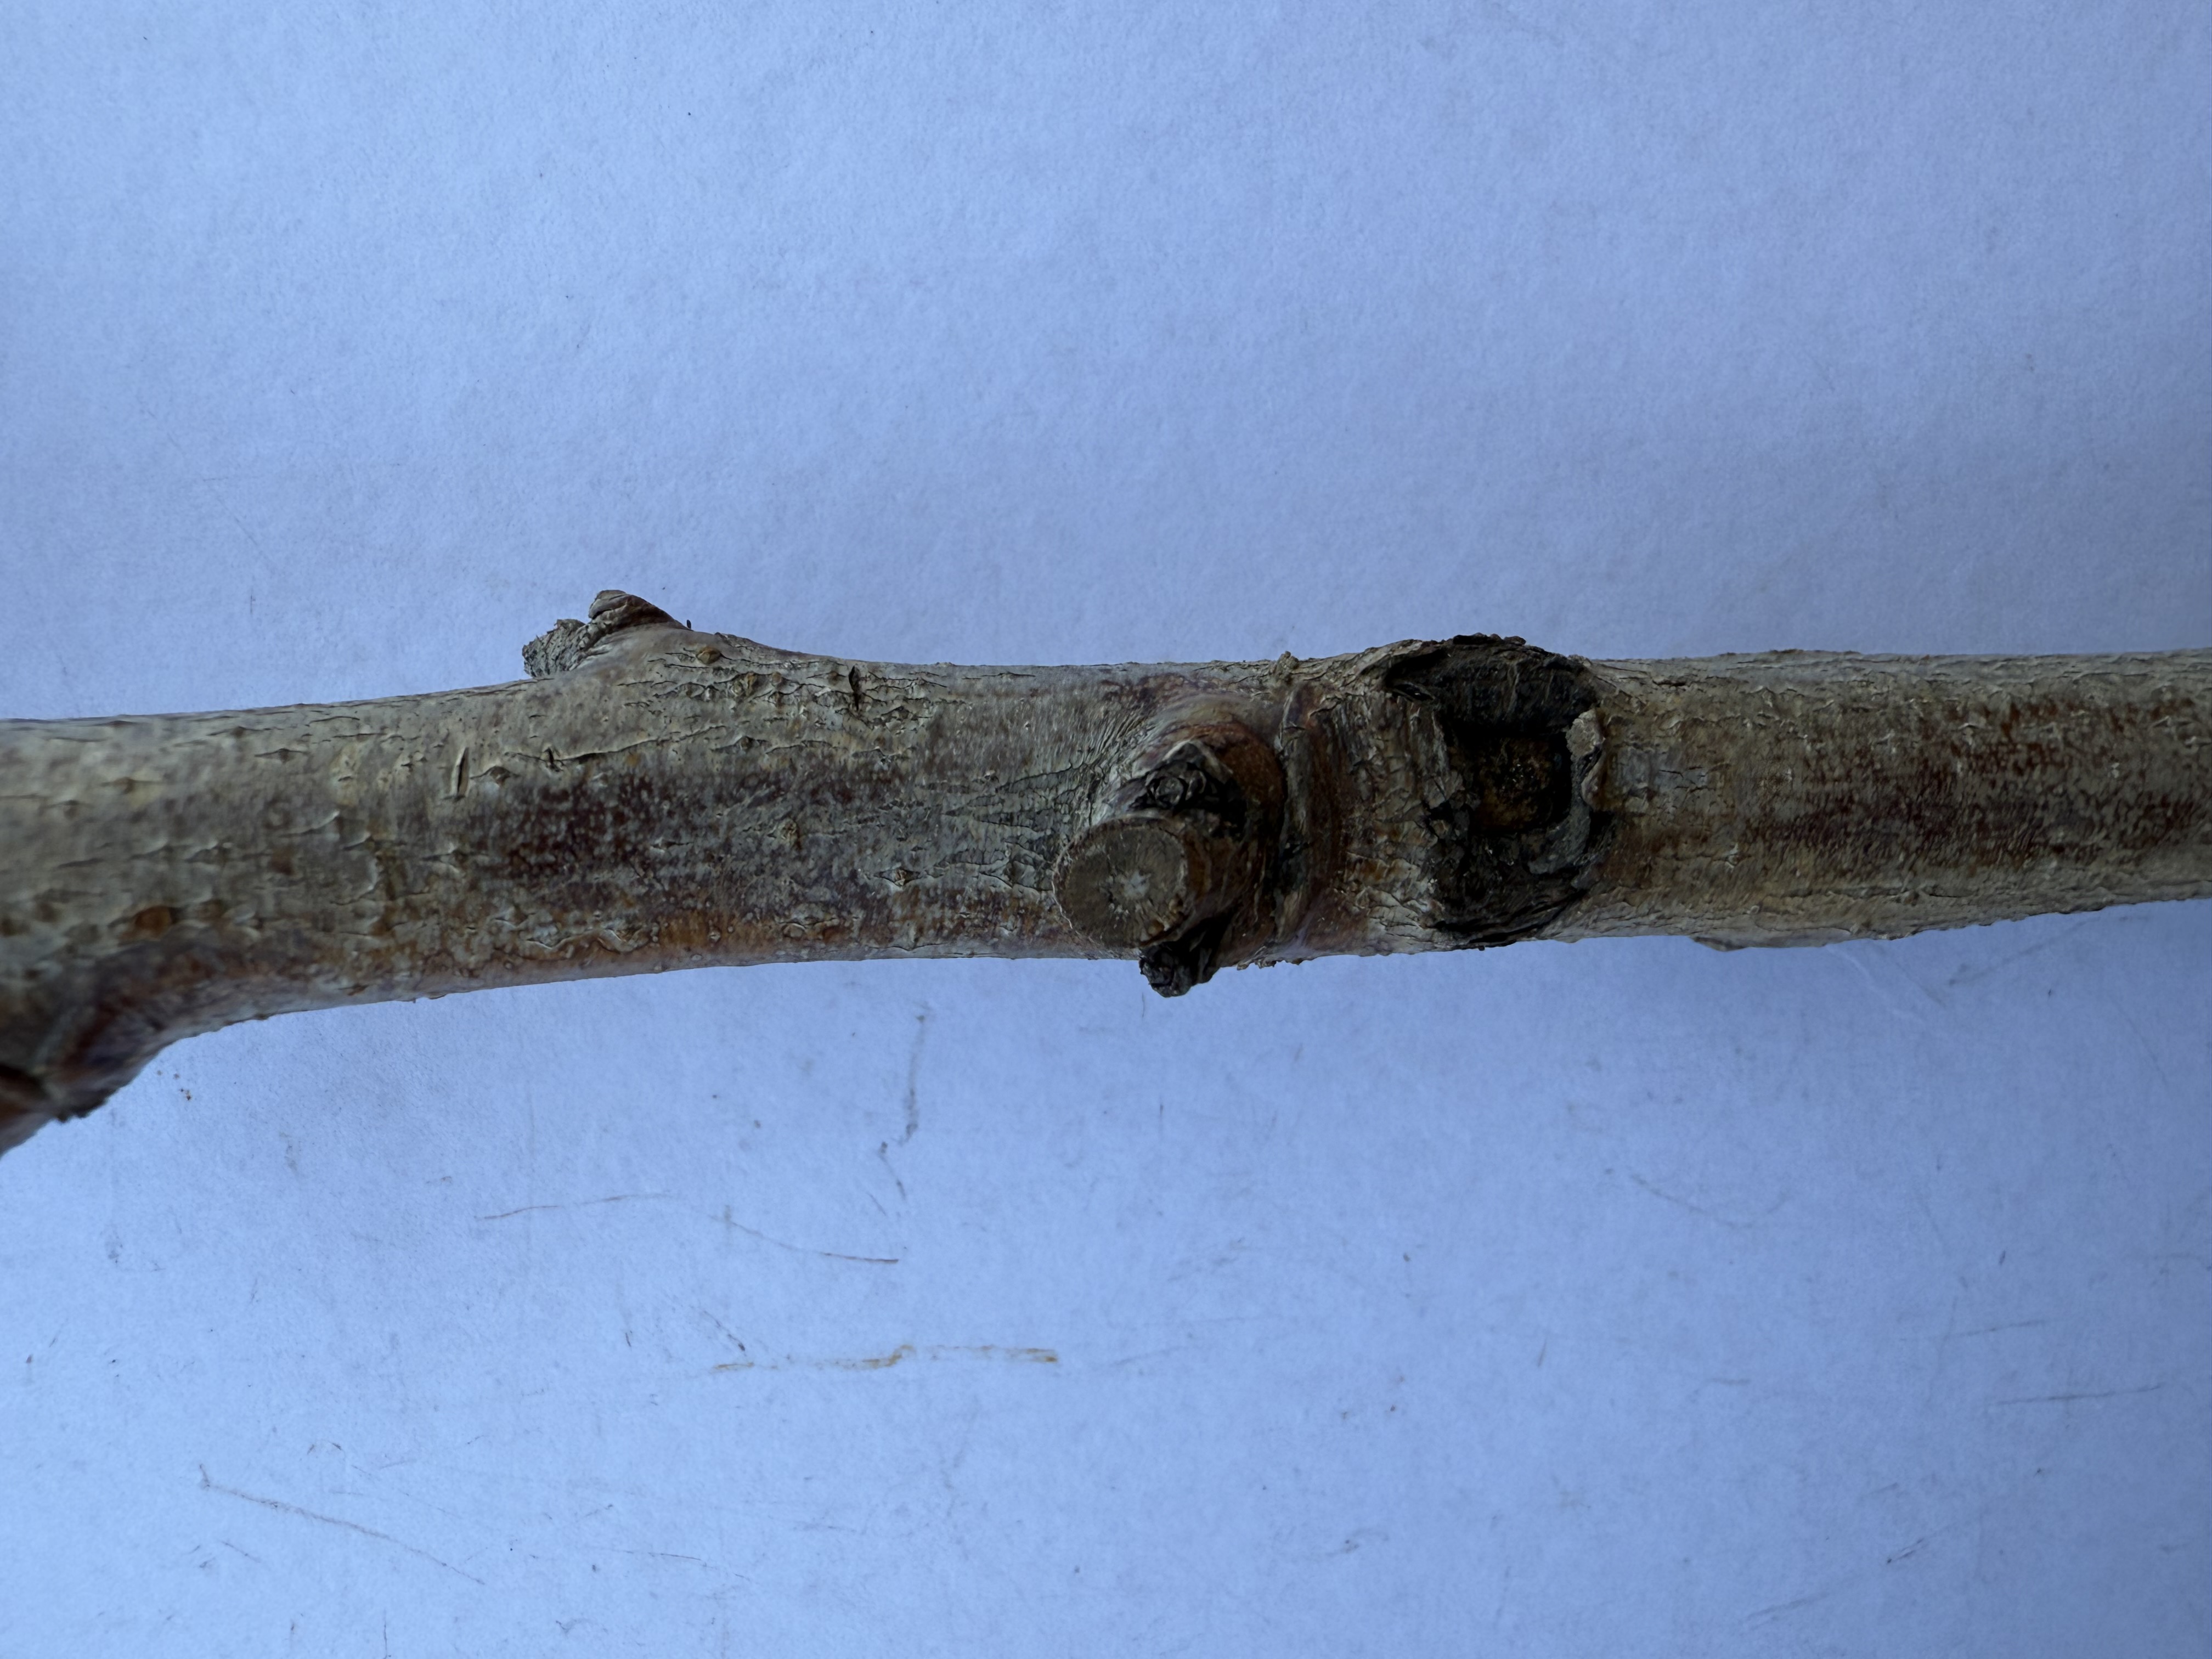
Variety: Duke Blueberry